Eharo mask

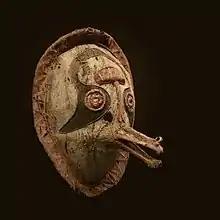
Eharo mask, Elema culture, Papua New Guinea, acquired by the Museum of Toulouse in 1882.

Eharo masks (literally "dance head" or "dance mask") were a type of mask used by the Elema people of the eastern Gulf of Papua as part of the "hevehe" cycle of masked rituals. These masks were crafted from barkcloth, vegetable fiber, and various pigments.